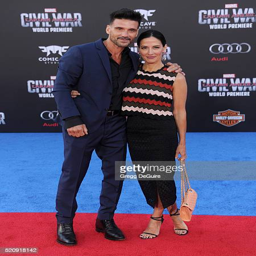
actors arrive at the premiere